History of Dedham, Massachusetts, 1900–1999

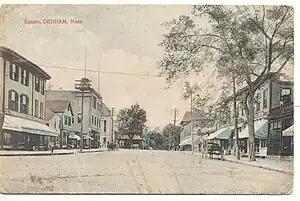
A postcard of Dedham Square as it appeared in the early 1900s.

In 1900, a talented young lawyer from Boston bought a home with his new wife at 194 Village Avenue. Sixteen years later Louis D. Brandeis rode the train home from his office and his wife greeted him as "Mr. Justice." While he was at work that day his appointment to the United States Supreme Court had been confirmed that day by the United States Senate. Brandeis was a member of the Dedham Country and Polo Club and the Dedham Historical Society as well as a member of the Society in Dedham for Apprehending Horse Thieves. He wrote to his brother of the town saying: "Dedham is a spring of eternal youth for me. I feel newly made and ready to deny the existence of these grey hairs."